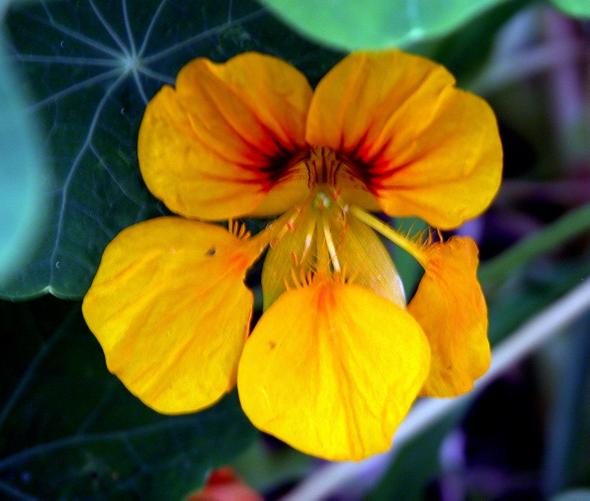
Label: watercress